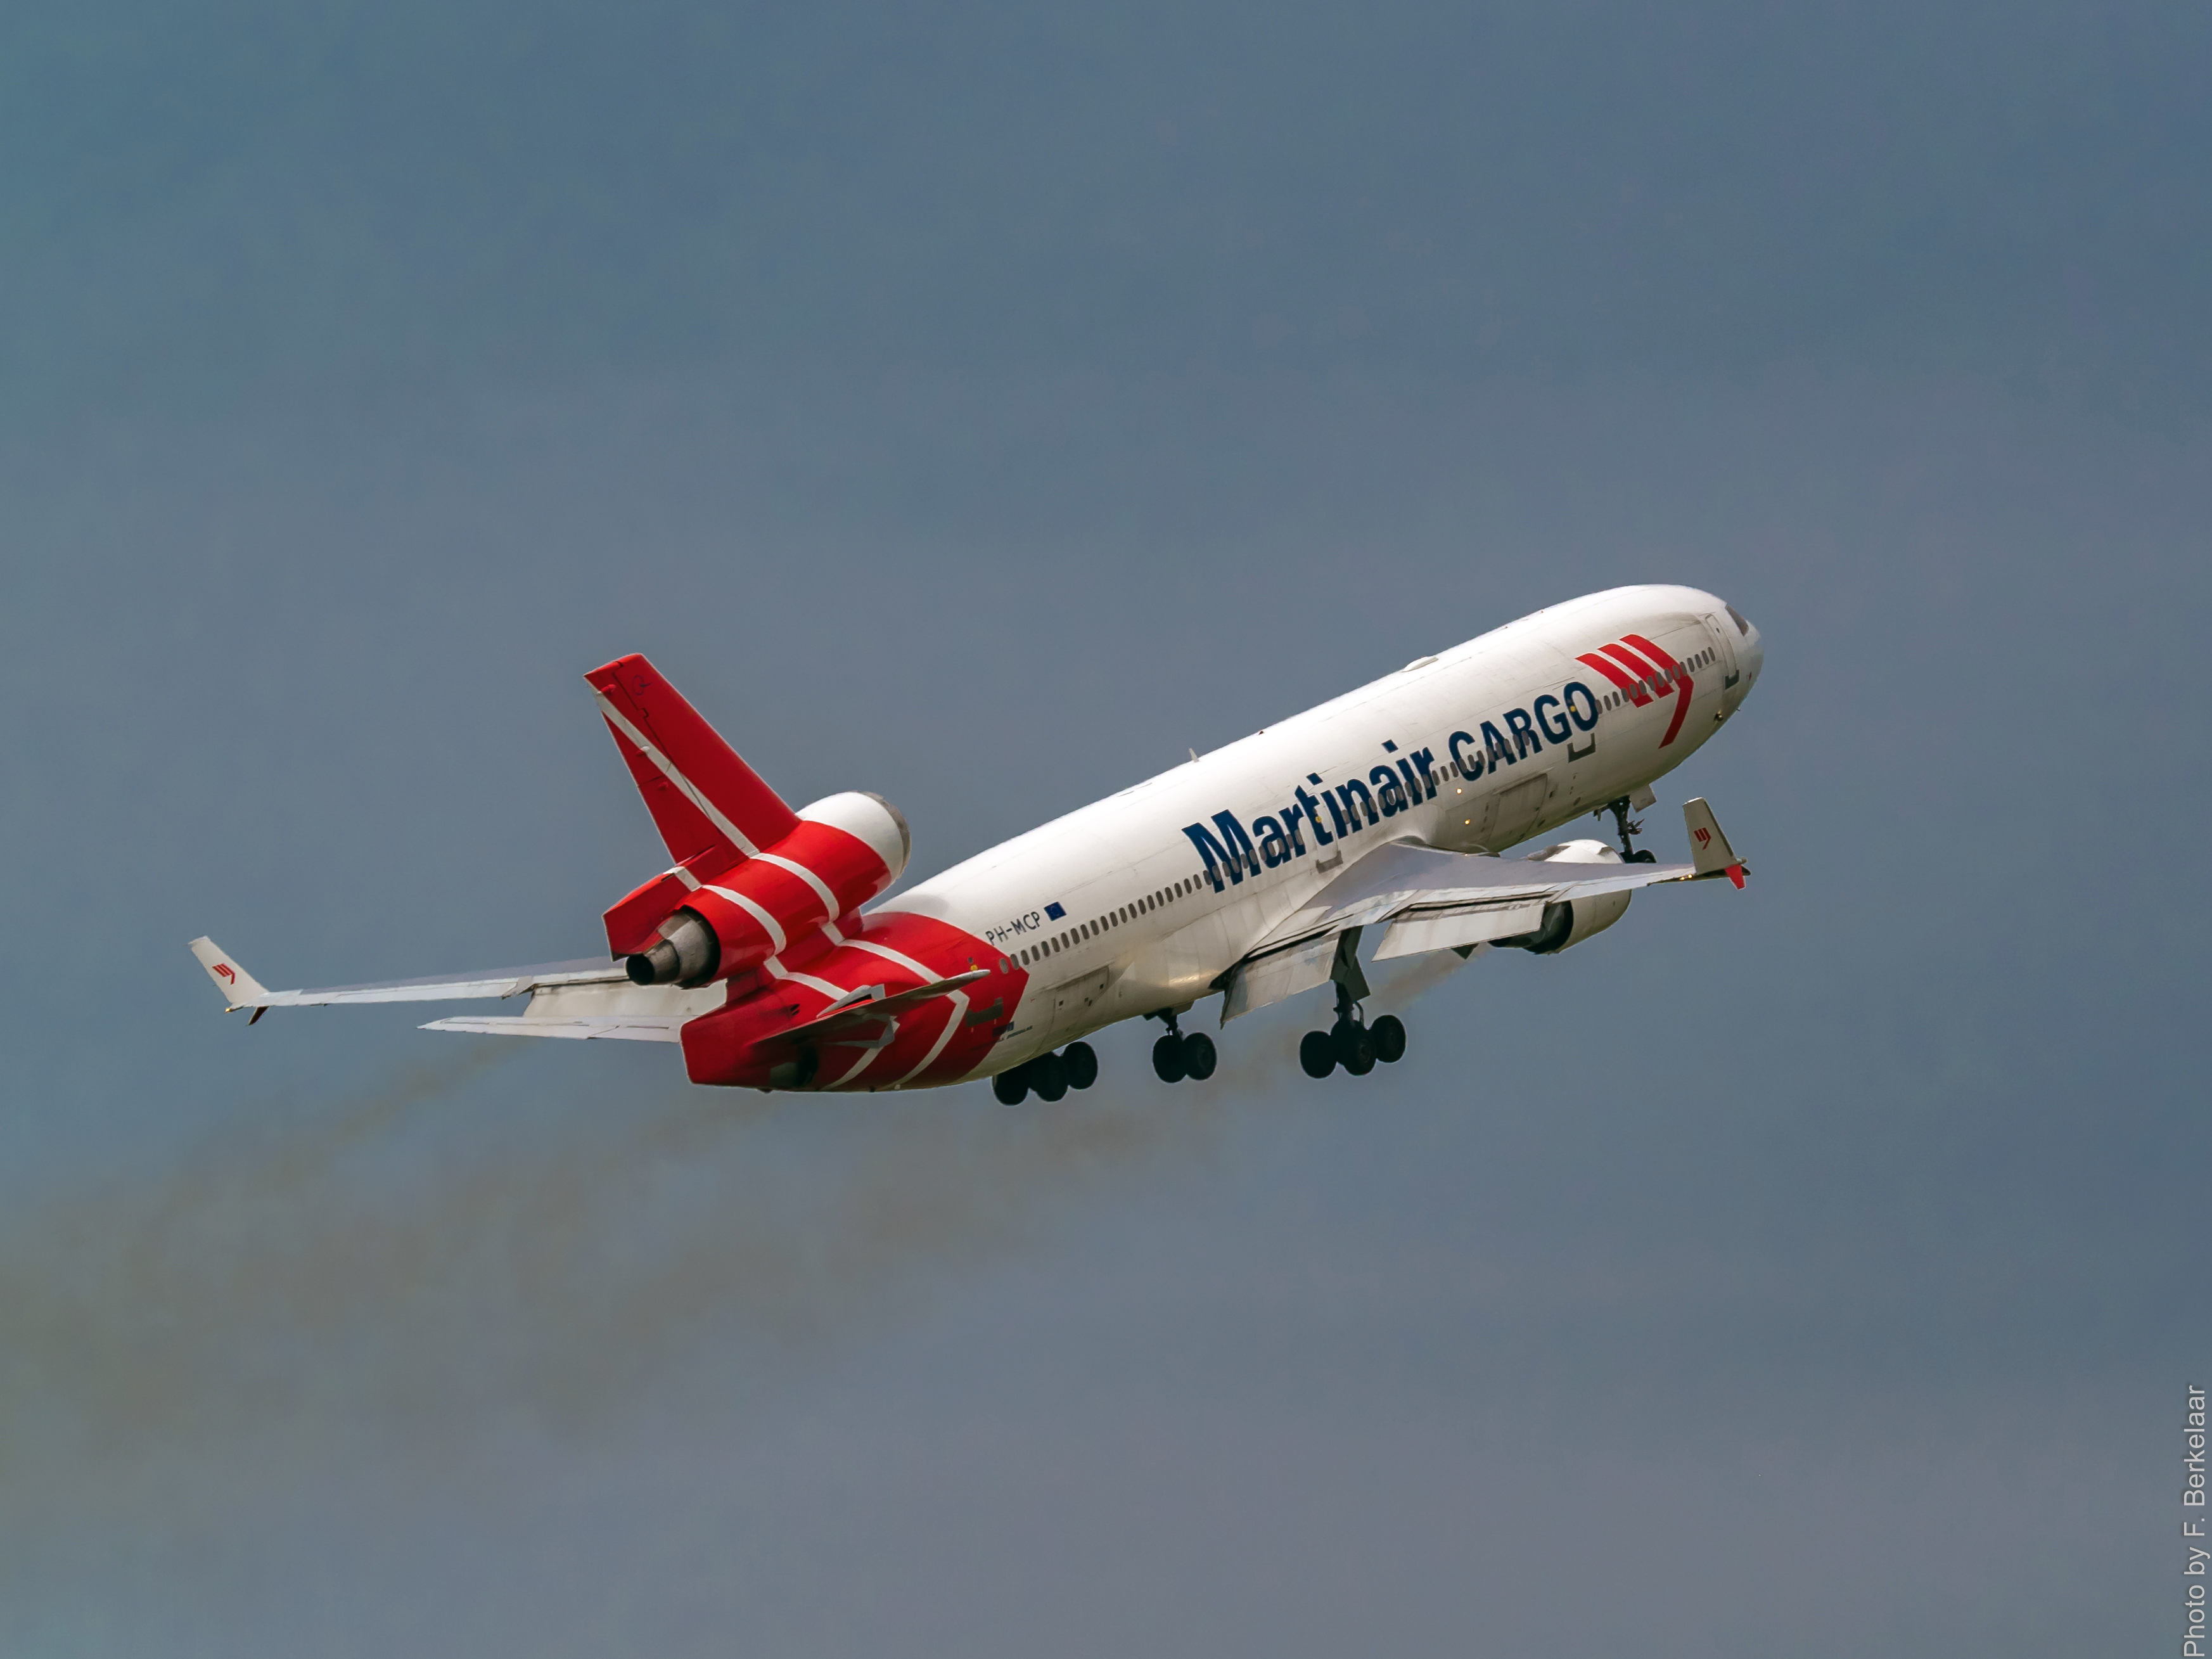
wing, airplane, aircraft, vehicle, airline, aviation, flight, nederland, airliner, airbus, twop, boeing, farewell, takeoff, mcdonnelldouglas, koninklijkeluchtmacht, nl, leeuwarden, friesland, defensie, luchtmachtdagen, luchtmachtdagen2016, leeuwardenairport, vliegbasisleeuwarden, ljouwert, olympusm40150mmf28mc14, martinair, phmcp, martinaircargo, mcdonnelldouglasmd11cf, mojaveairandspaceport, mojavedesert, aircraftboneyard, frysl n, jet aircraft, airbus a330, boeing 777, boeing 767, air travel, boeing 757, atmosphere of earth, wide body aircraft, narrow body aircraft, airbus a320 family